FireHouse

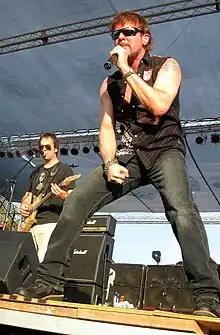
FireHouse, 2008. Vocalist and songwriter CJ Snare with guitarist and songwriter Bill Leverty

The three-member group took their tape to Perry Richardson, the ex-bassist for Maxx Warrior, who said he liked it but had made a six-month commitment to the band that he was a member of at the time. When the commitment was fulfilled, Richardson and his new bandmates moved to Charlotte, North Carolina and began recording demos in Leverty's bedroom. The band would record all day and play hotel shows at night to earn income. Since Leverty and Foster's band name of White Heat was trademarked, the band chose "FireHouse" instead. In December 1989, Michael Caplan of Epic Records flew to Charlotte, NC to see a FireHouse show, and told the band immediately following the performance that they were ready for a record deal. The band went into the studio with David Prater as producer. Prater, who later produced bands such as Dream Theater and having drummed with Santana, produced the band's first two albums.